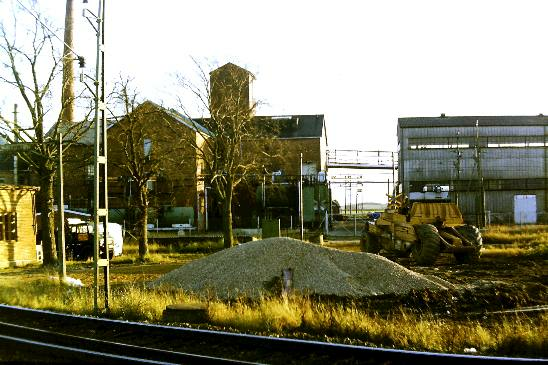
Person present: No